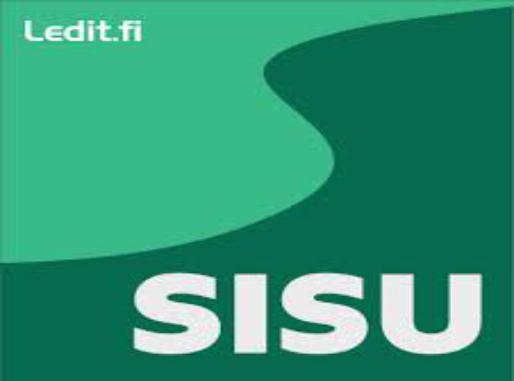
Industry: Transportation